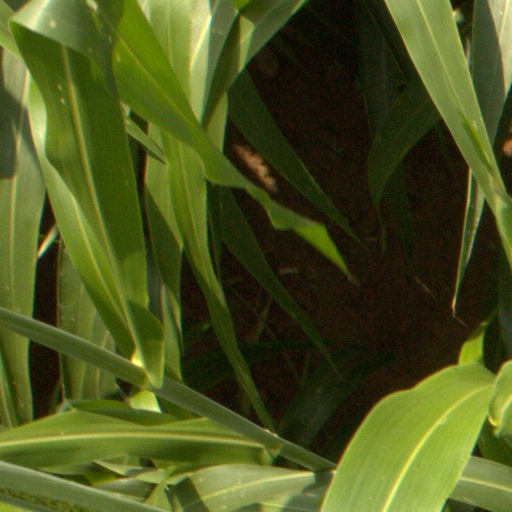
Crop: sorghum